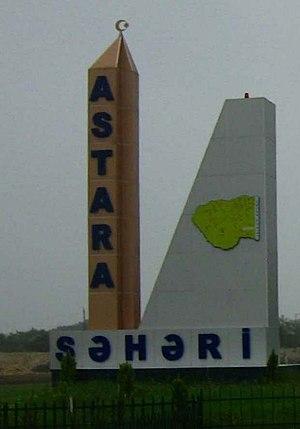
Astara est une ville du sud-est de l'Azerbaïdjan, centre administratif du raïon d'Astara. Sa population s'élevait à 16 800 habitants en 2012.